Bob Lanier

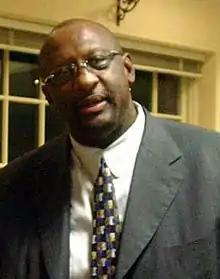
Lanier in 2004

Robert Jerry Lanier Jr. (September 10, 1948 – May 10, 2022) was an American professional basketball player. He played center for the Detroit Pistons and the Milwaukee Bucks of the National Basketball Association (NBA). Lanier was inducted into the Naismith Memorial Basketball Hall of Fame in 1992.